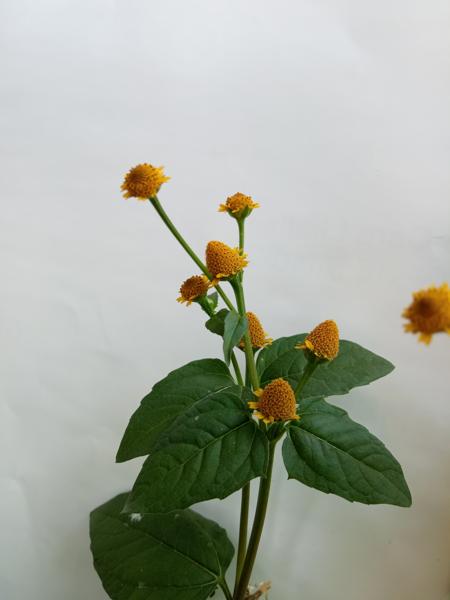
Weed species: Synedrella nodiflora